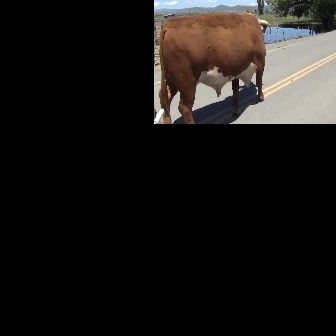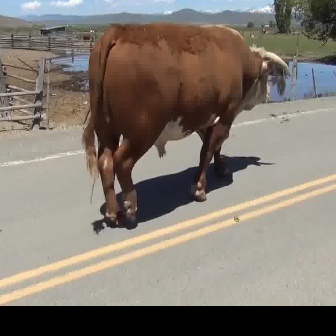
  Please identify the target specified by the bounding box [158,11,270,123] in the first image and locate it in the second image. Return the coordinates in [x_min,y_min,x_max,y_max] format.
Answer: [80,21,287,228]